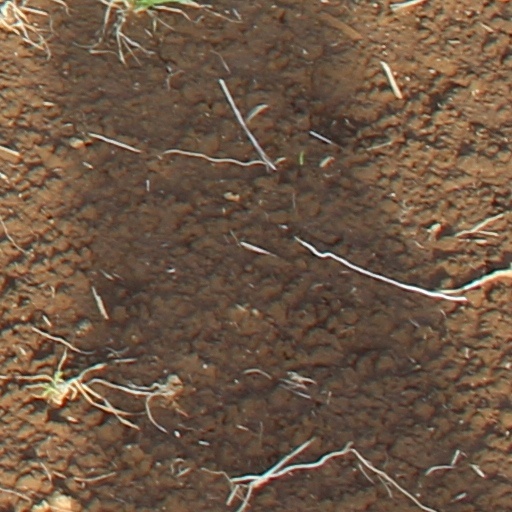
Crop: wheat